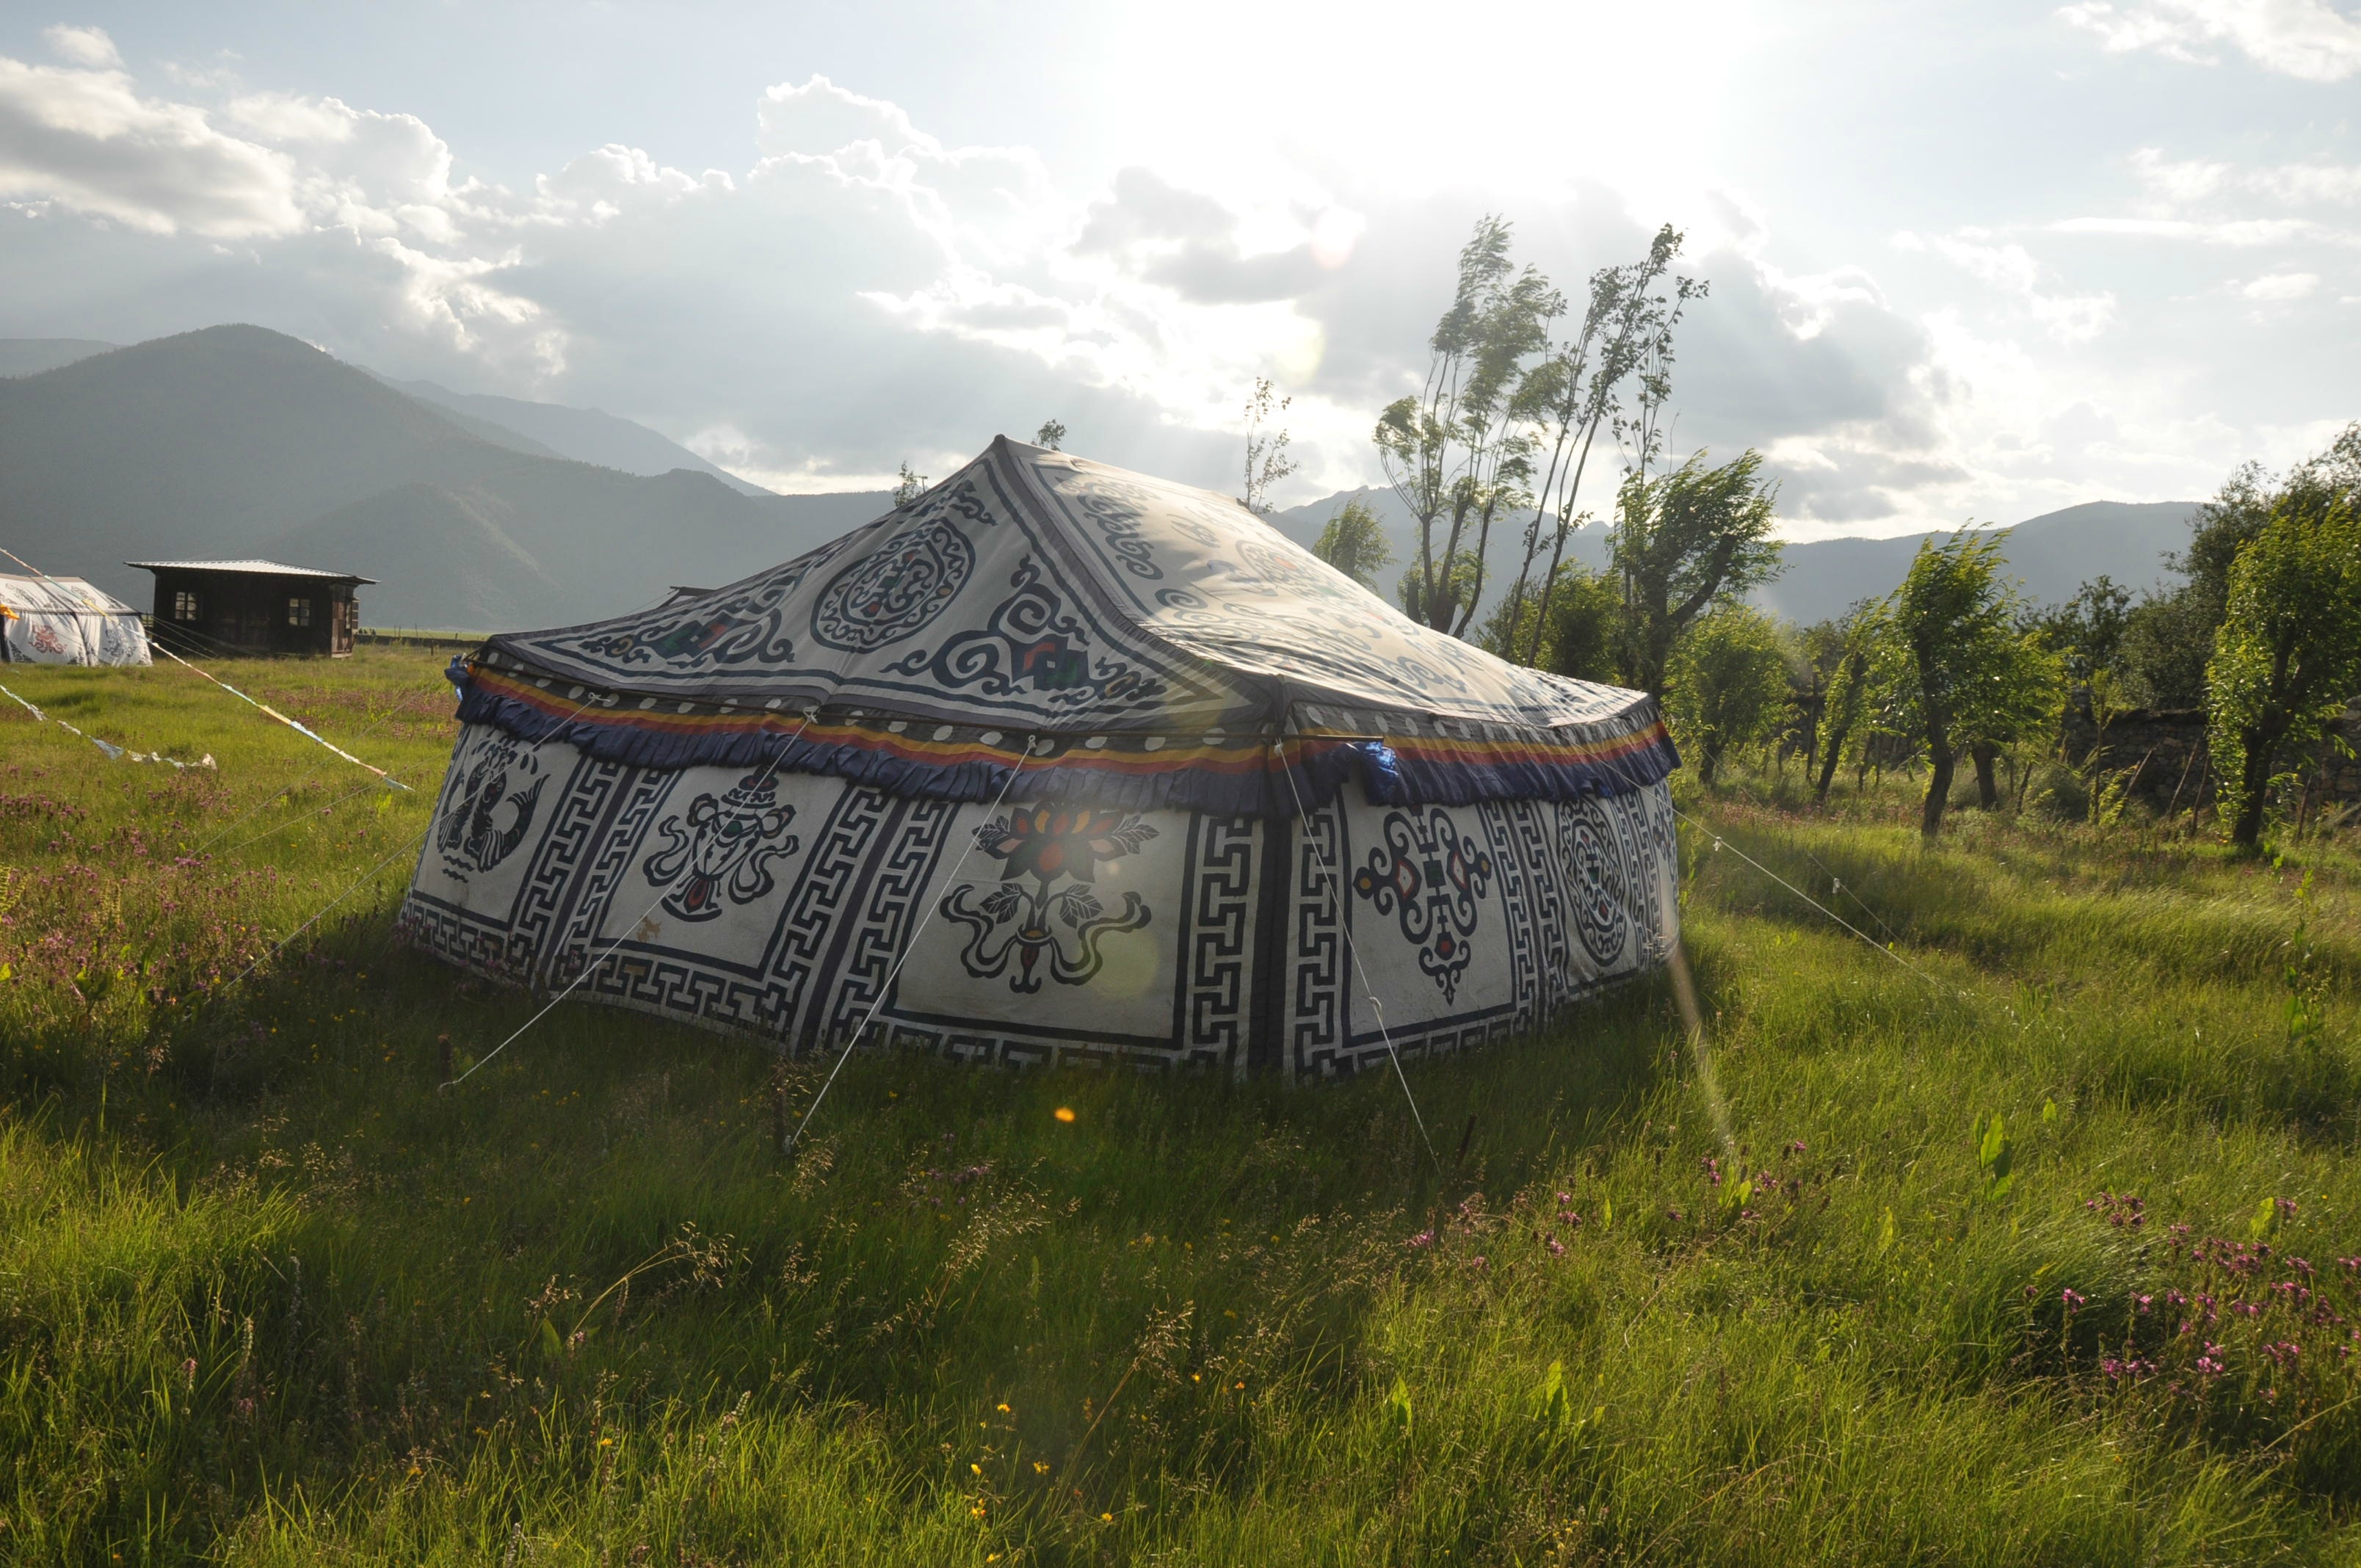
wilderness, mountain, farm, meadow, prairie, hill, mountain range, hut, views, rural area, shangri la s, mountainous landforms